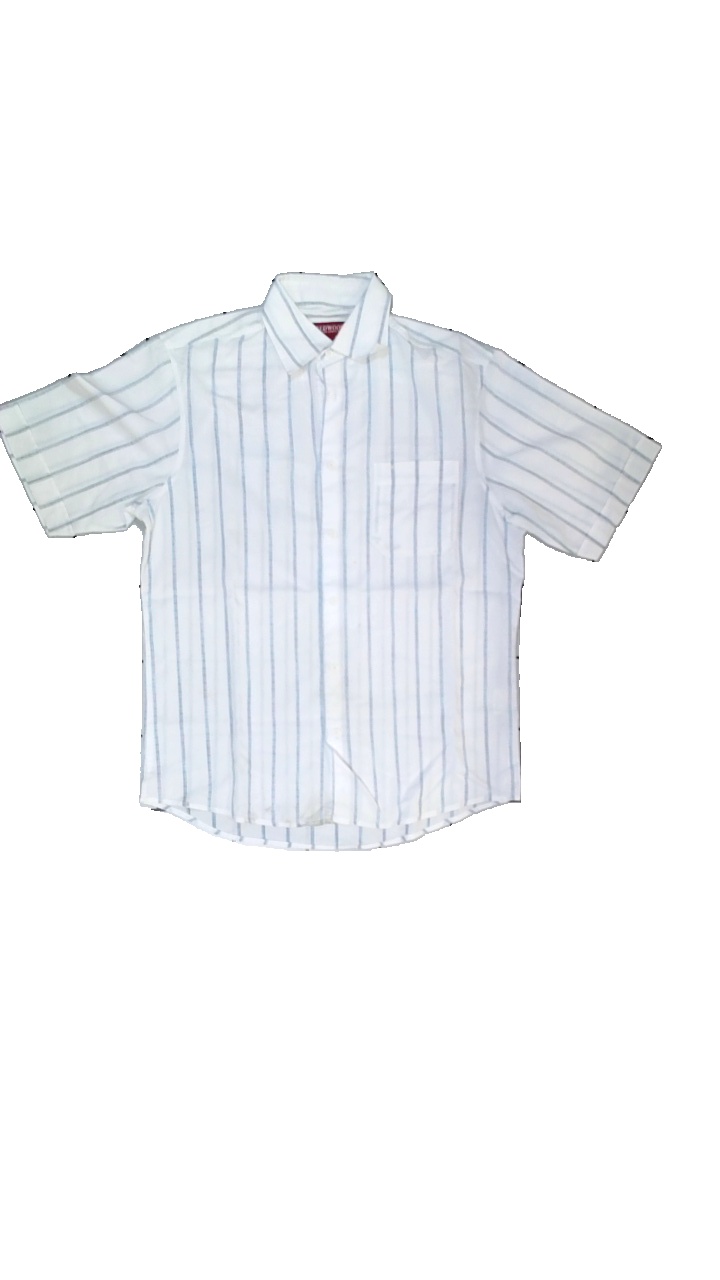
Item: Shirt (Men)
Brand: Redwood
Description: randig kortärmad skjorta med fläckar över hela
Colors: White, Blue, Pink
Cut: Regular
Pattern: Striped
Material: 60% cotton 40% polyester
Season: All
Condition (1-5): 2
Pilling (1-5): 5
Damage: fläckar
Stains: Major
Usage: Export
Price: <50